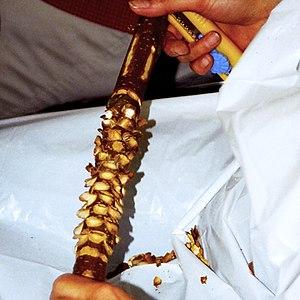
Bâton de parole sculpté par une des participantes à l'action performative «
Tacon Forum est un concept de création artistique ouvert à la communauté, il est un des quatre événements évolutifs créés par le duo d’artistes Interaction Qui dans le cadre du projet Événement Ouananiche. Ce projet est conceptualisé en 1990 pour donner suite à une demande du comité pour l'adoption et la promotion de la ouananiche comme emblème animalier du Saguenay–Lac-Saint-Jean. Tacon Forum permet aux artistes et aux communautés participantes un dialogue créatif par la mise en commun d'idées et de projets artistiques. Entre 1992 et 2015 l'organisme Interaction Qui ltée met en place 17 Tacons Forums, la plupart ayant lieu sur le territoire du Saguenay—Lac-Saint-Jean.